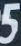
Number: 5